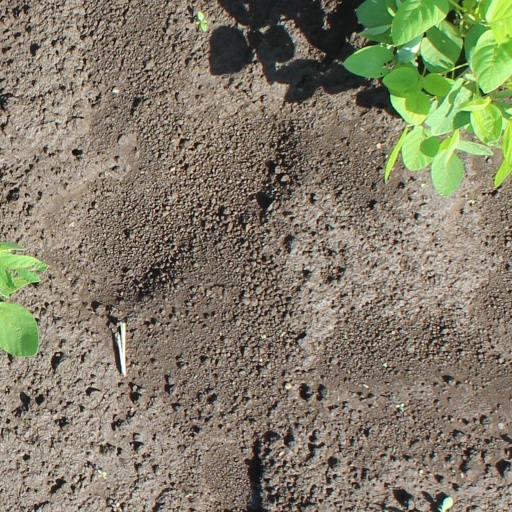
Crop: soybean